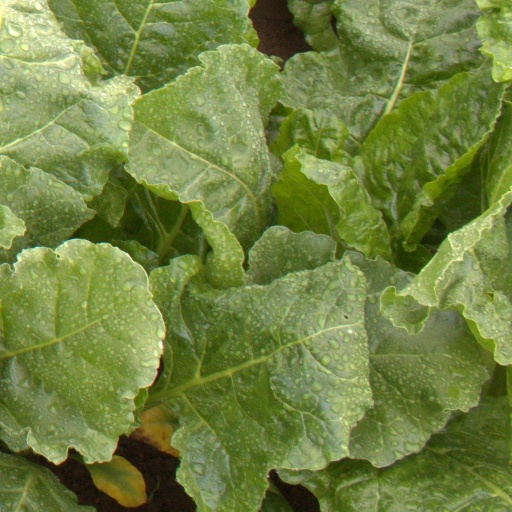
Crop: sugar beet